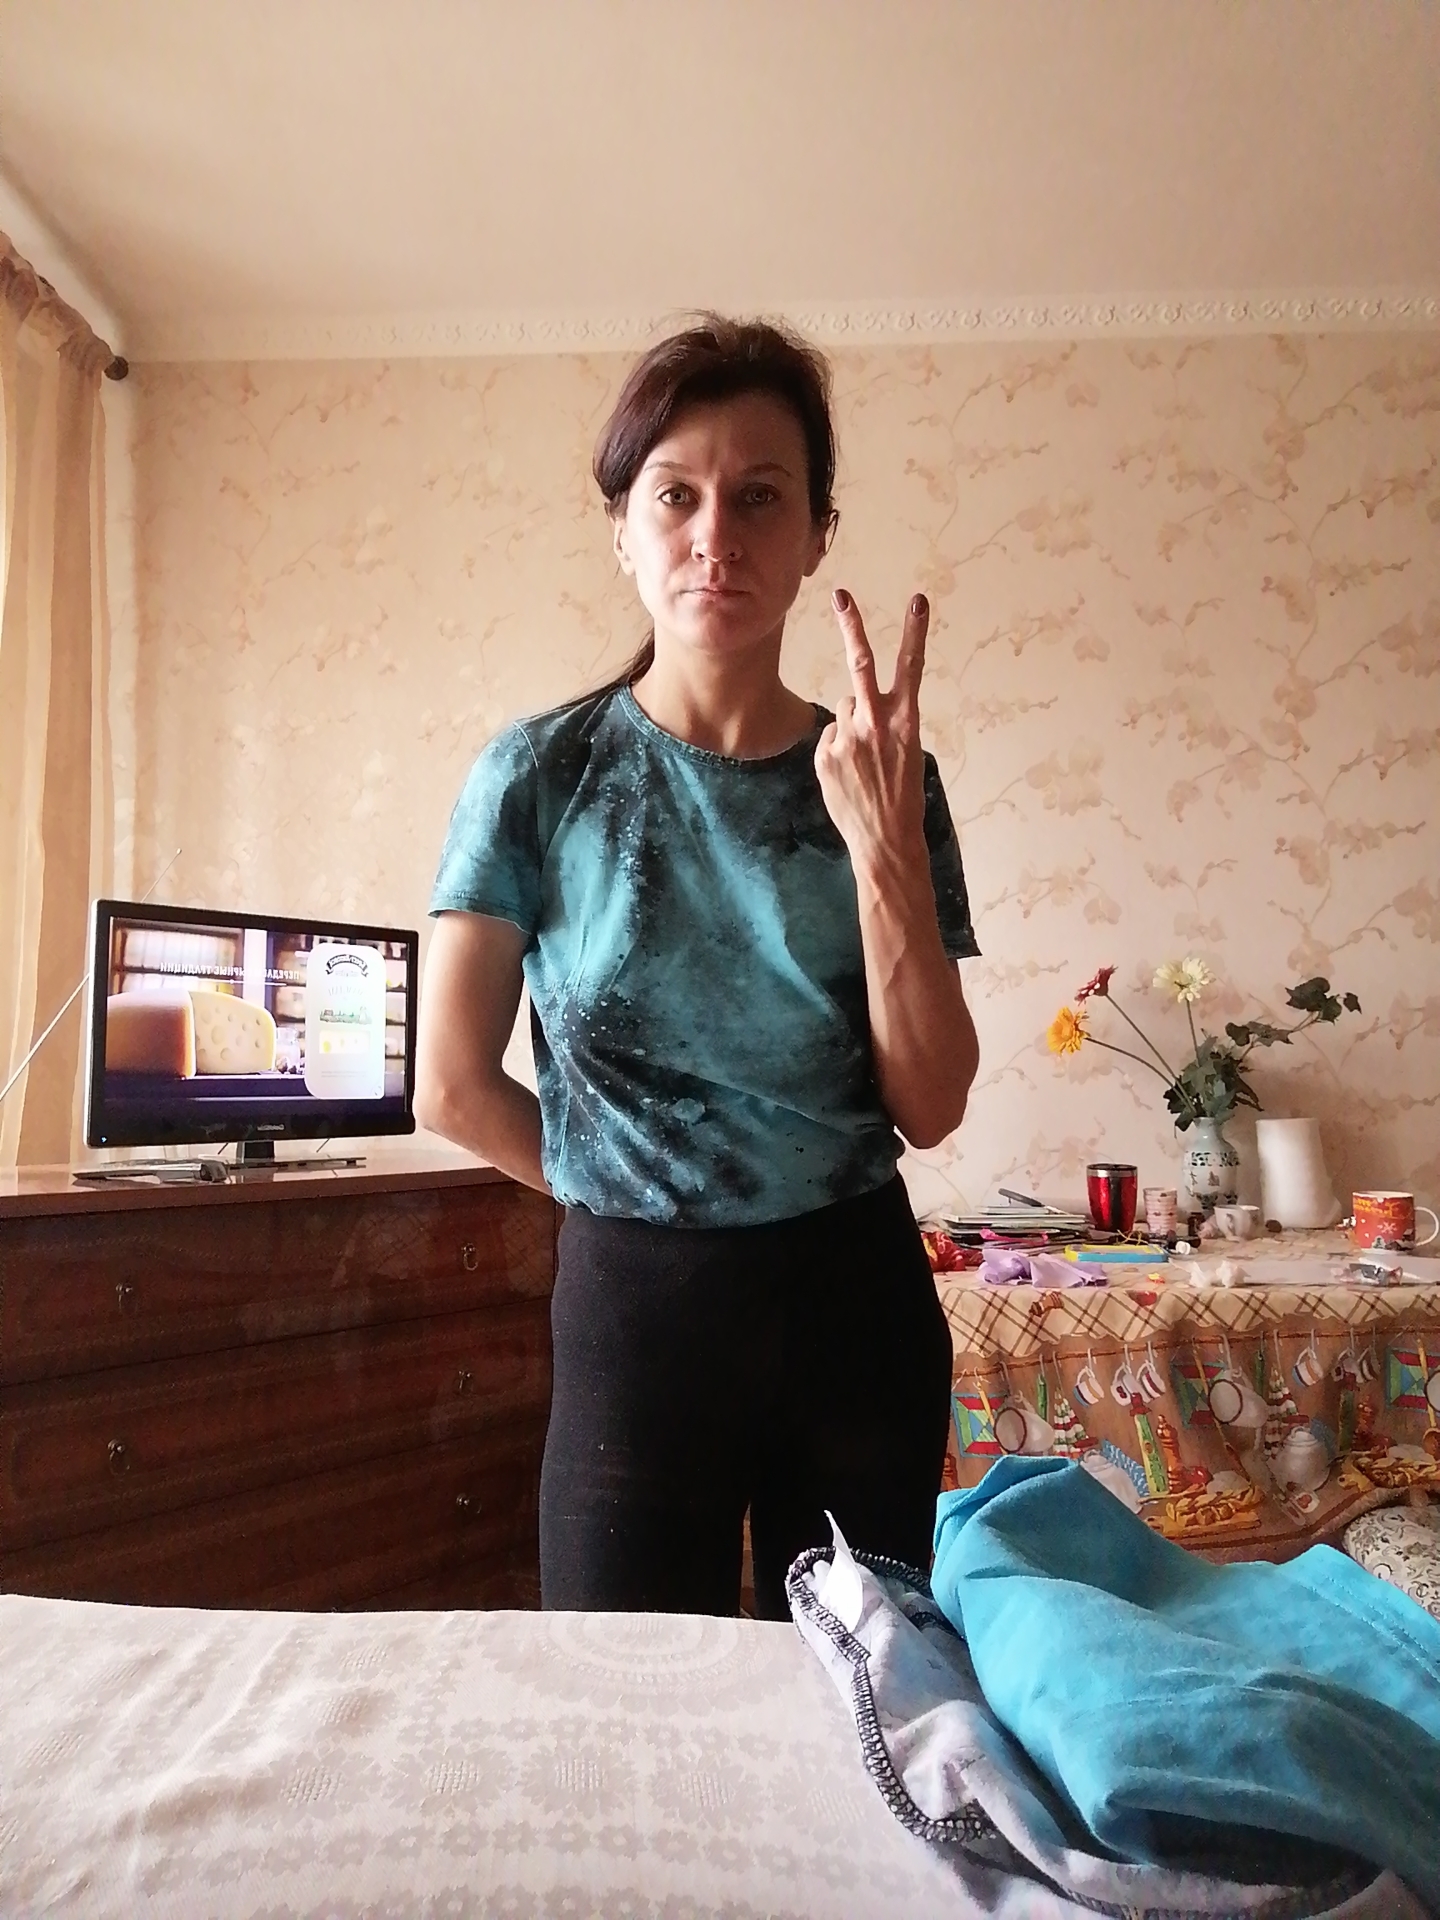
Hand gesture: peace_inverted